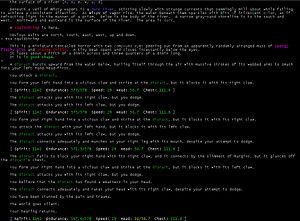
Un multi-user dungeon, plus communément appelé MUD, est un jeu vidéo hébergé par un serveur sur Internet. Les joueurs incarnent un personnage et voient des descriptions textuelles de salles, d'objets ou d'autres personnages dans un monde virtuel. Ils peuvent interagir entre eux et avec l'environnement en tapant des commandes qui ressemblent au langage courant.